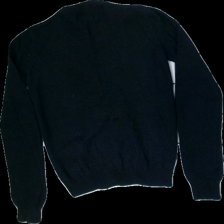
View: back
Type: Cardigan
Category: Ladies
Brand: Maison Scotch
Colors: Blue
Material: 74%nylon 26%wool
Cut: Regular
Season: Autumn
Smell: Major
Price range: <50
Recommended usage: Export